The Plains Across

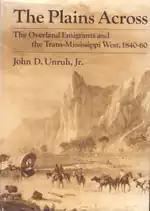
First edition

The Plains Across: The Overland Emigrants on the Trans-Mississippi West, 1840–60 is a 1979 history book by John D. Unruh, Jr., first published by the University of Illinois Press, about on overland travel across the Great Plains prior to the Civil War. It was a finalist for the 1980 Pulitzer Prize for History.